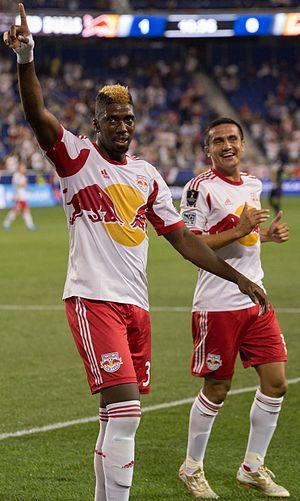
Saër Sène, né le 4 novembre 1986 à Paris, est un footballeur français évoluant au poste d'attaquant au CA Khénifra, en première division marocaine.